Visa requirements for Serbian citizens

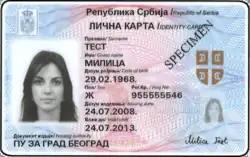
Serbian identity card

Serbian identity cards can be used instead of a passport for travel to some Balkan countries and territories that have signed bilateral agreements with Serbia.